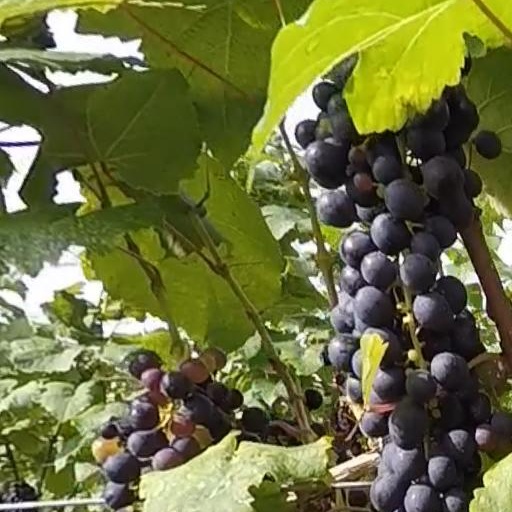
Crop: grape